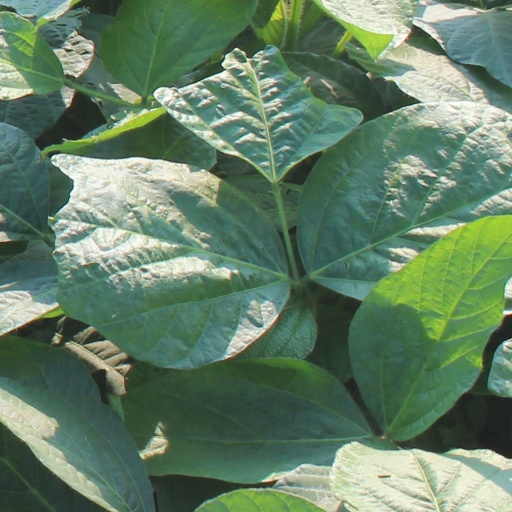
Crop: soybean